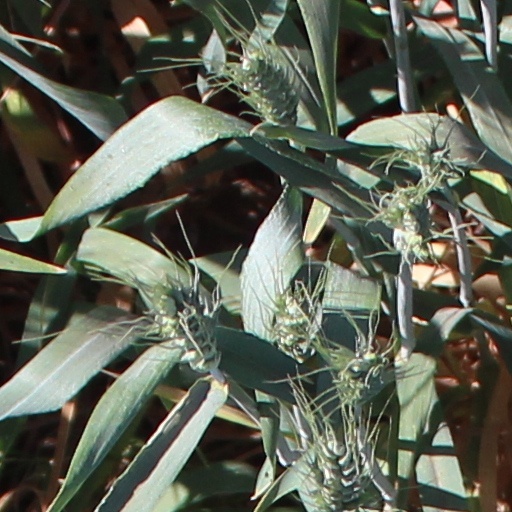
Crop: wheat